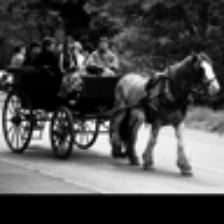
Label: NonHuman